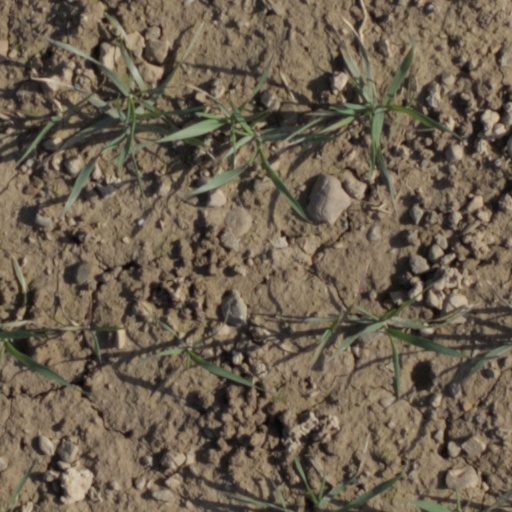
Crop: wheat